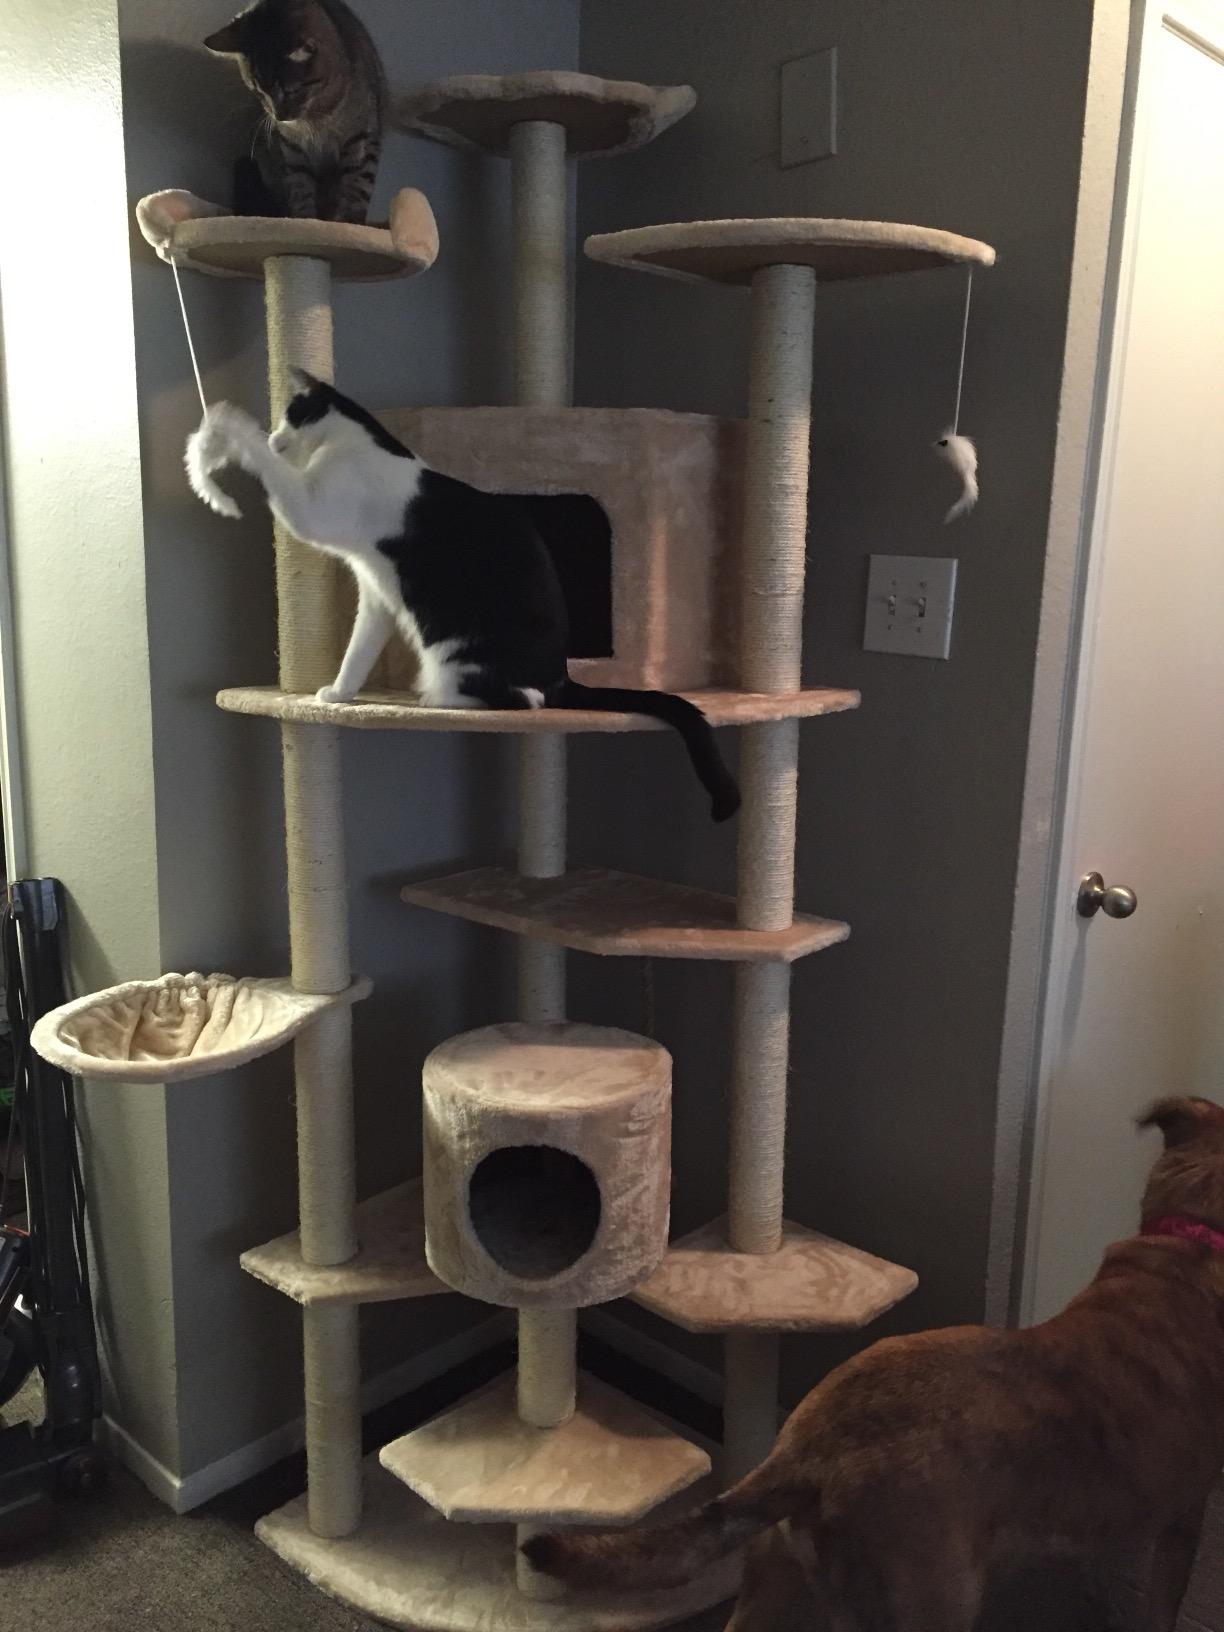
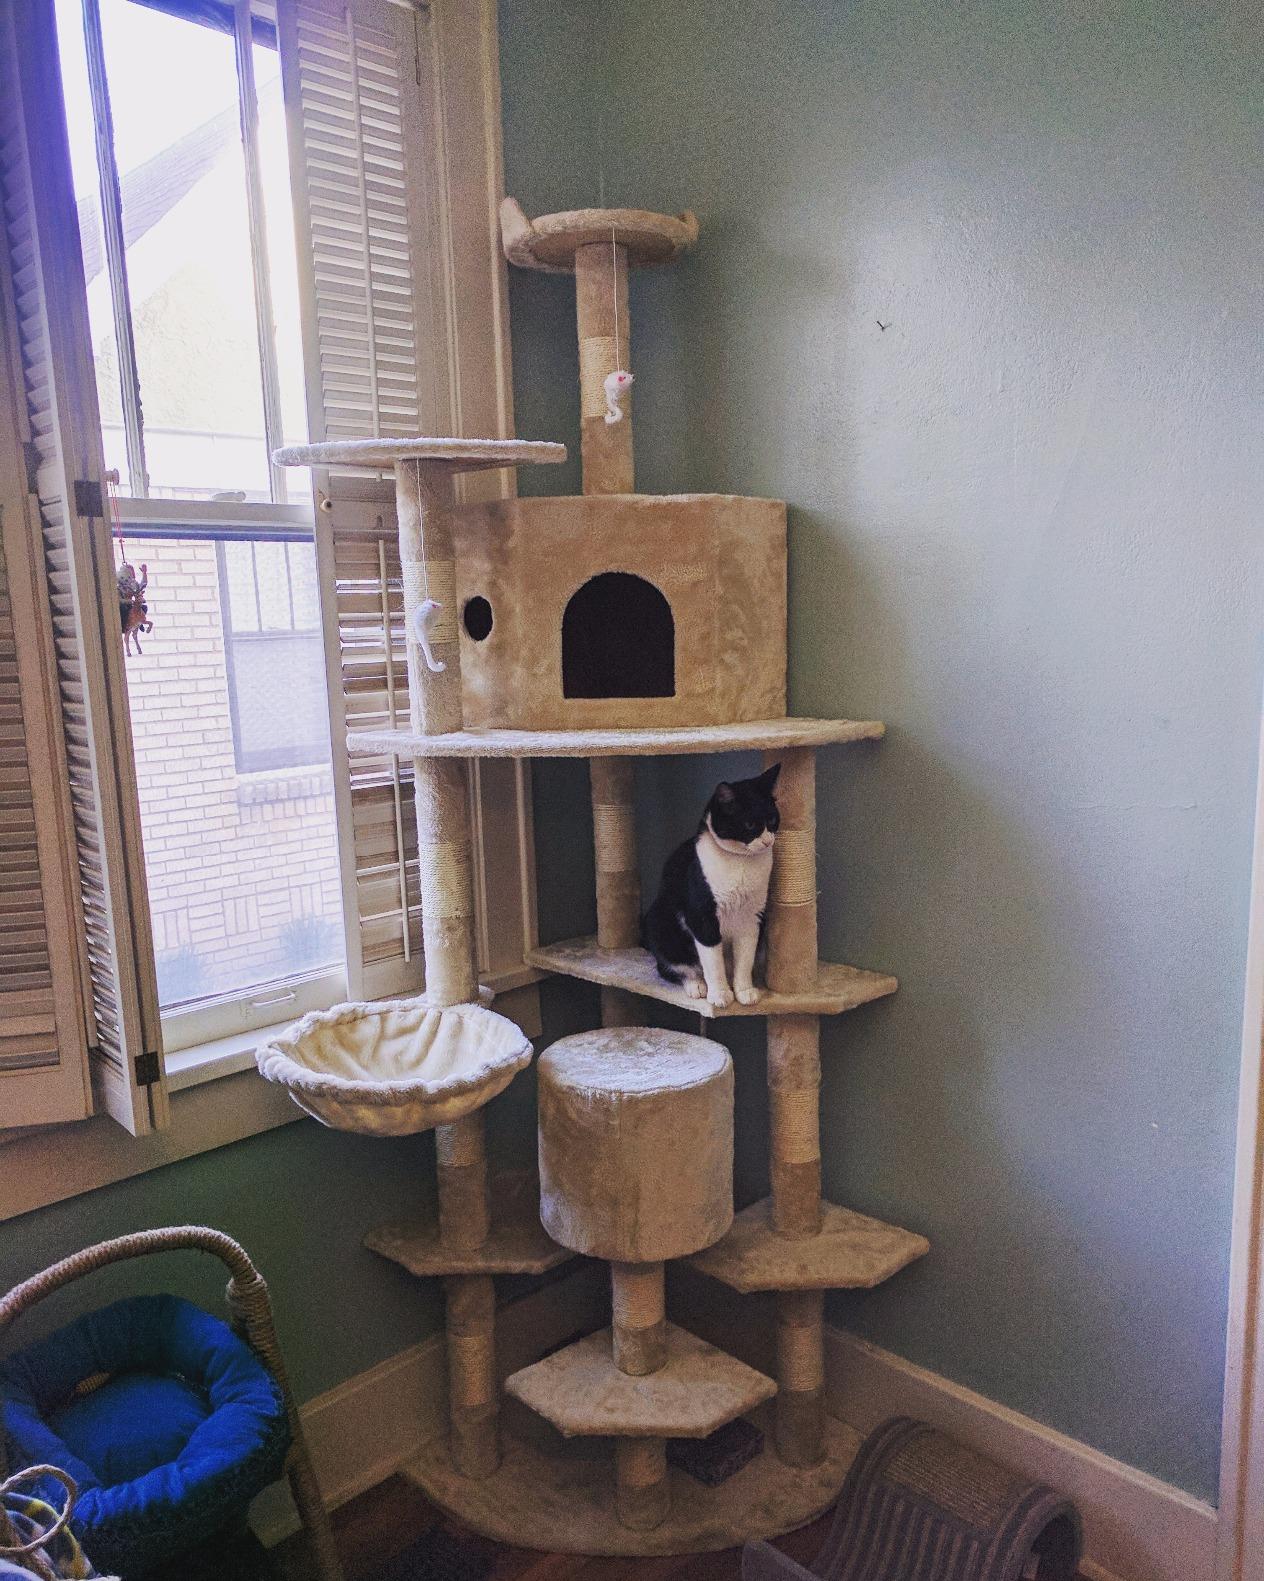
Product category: items_cat tree
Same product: yes